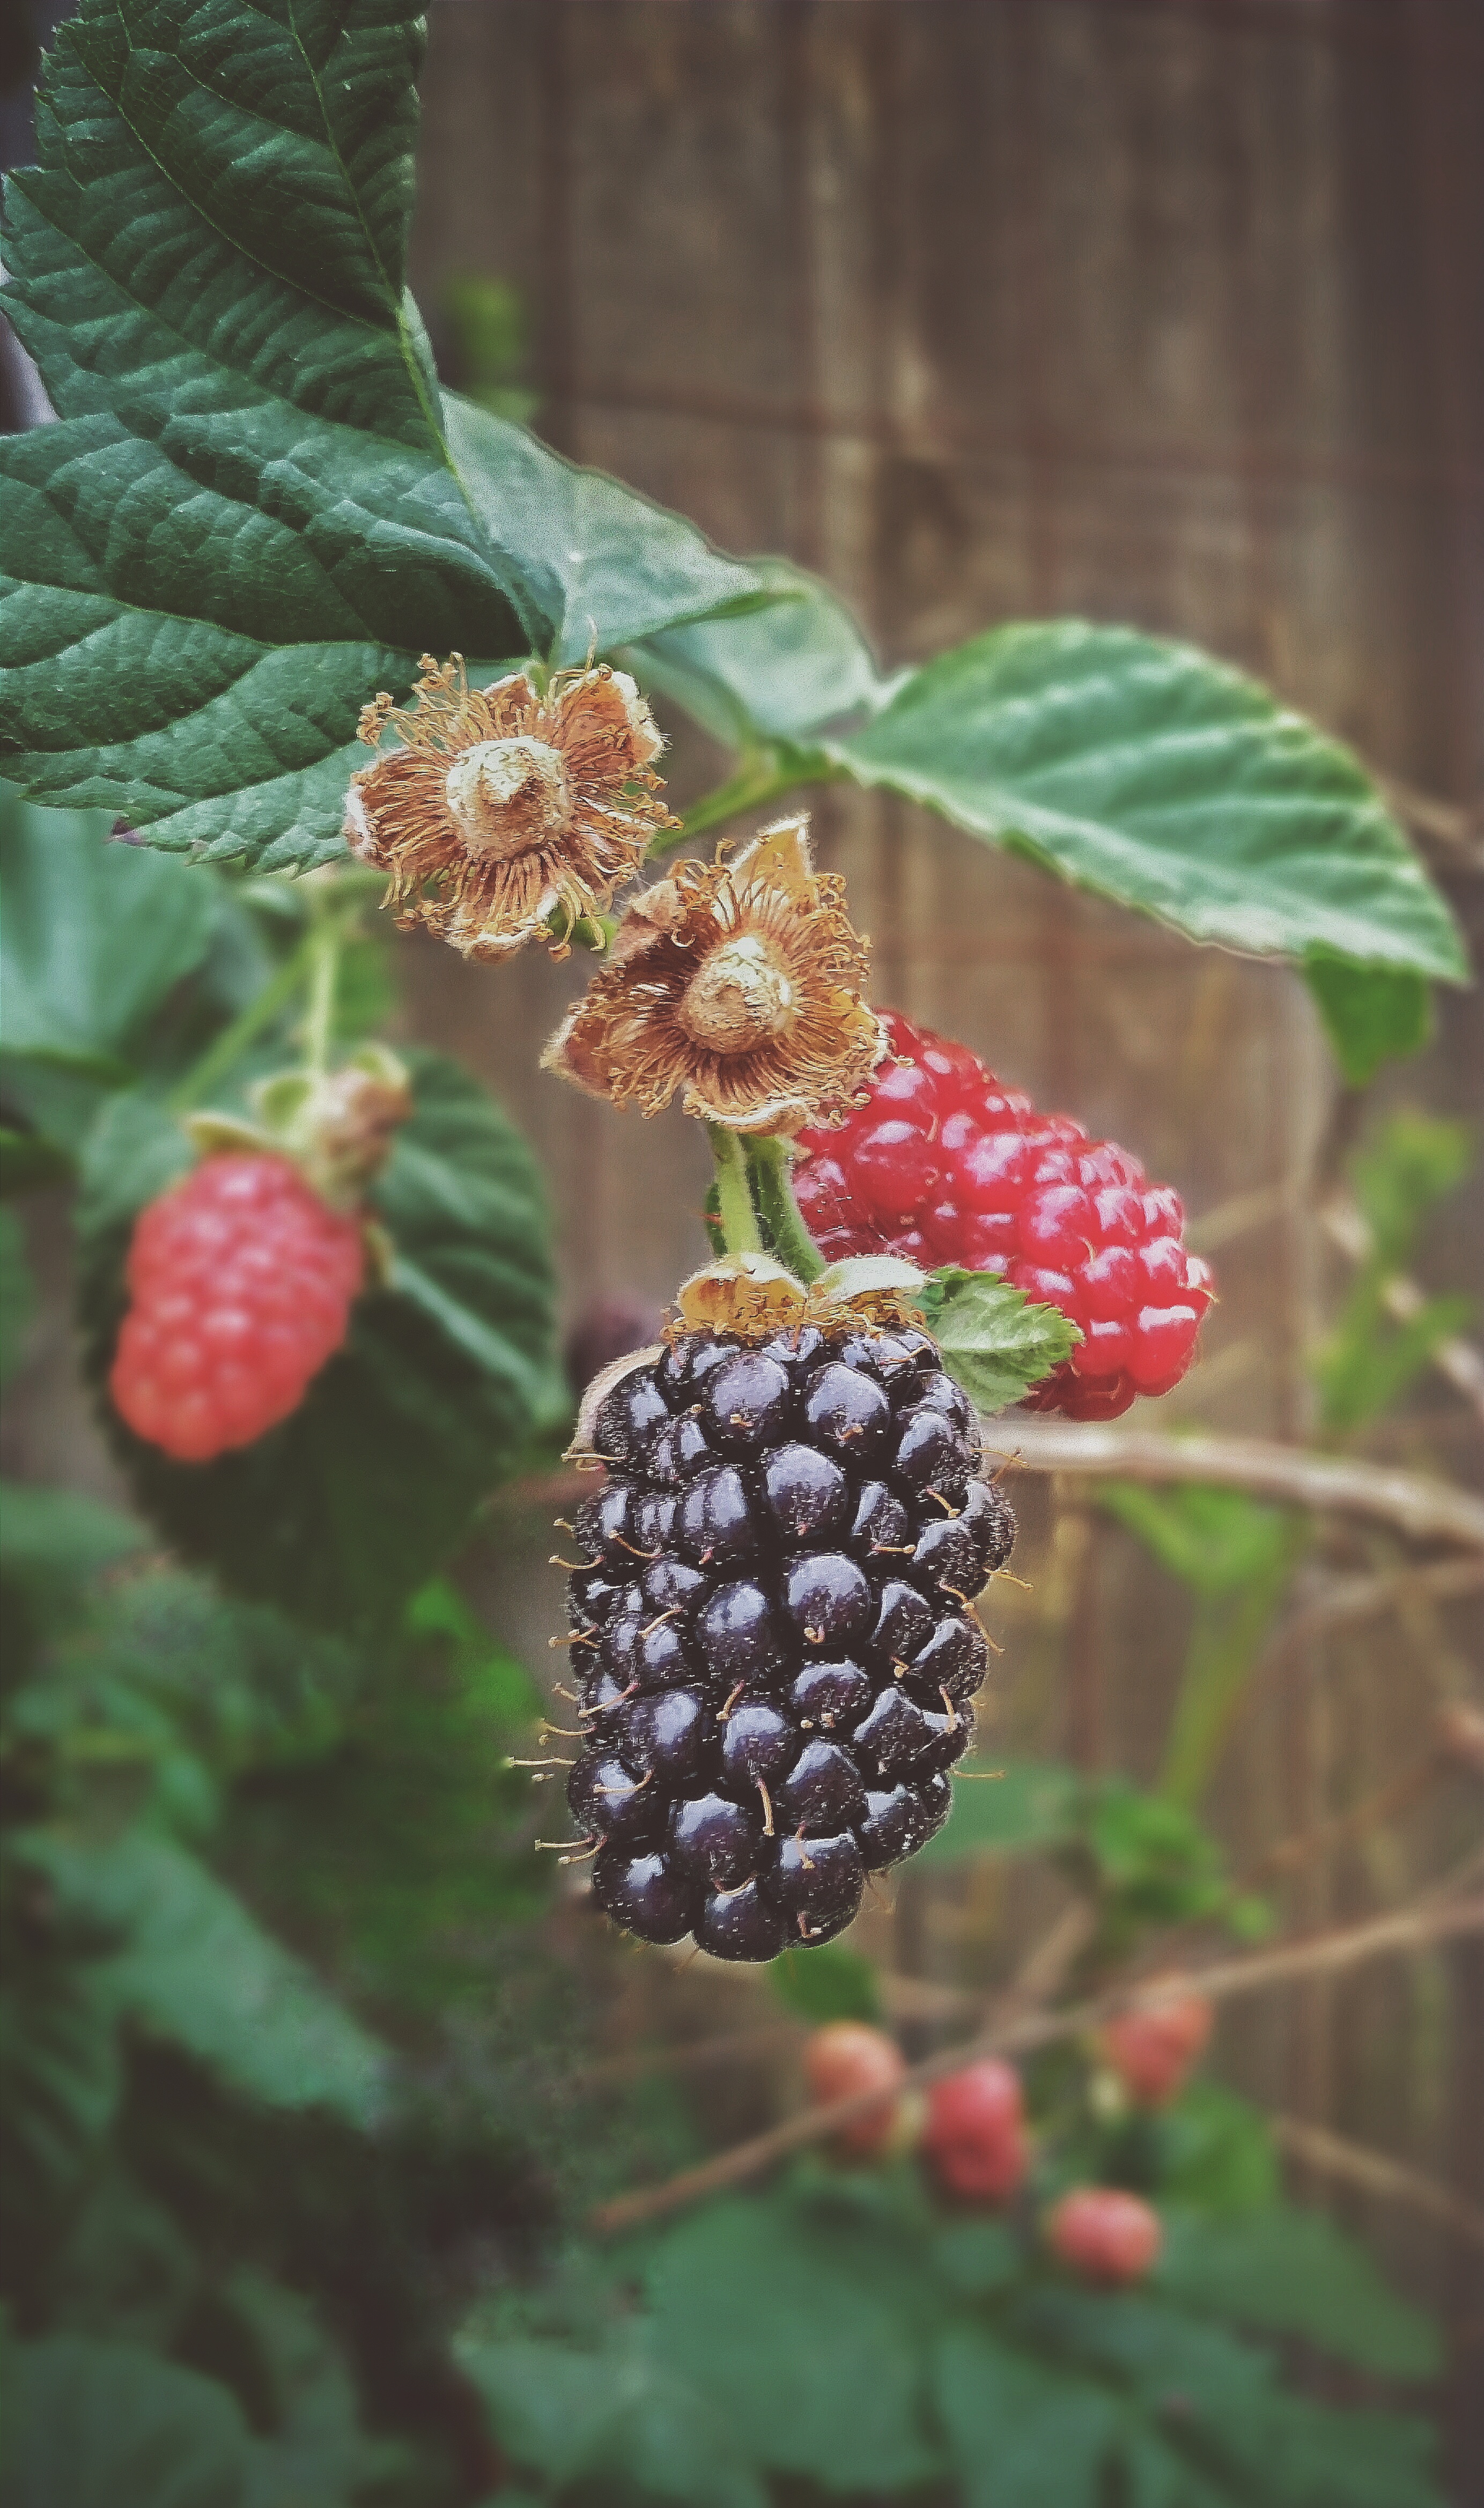
tree, branch, plant, fruit, berry, leaf, flower, food, produce, evergreen, botany, flora, blackberry, shrub, bramble, rowan, mulberry, flowering plant, land plant, loganberry, wine raspberry, red mulberry